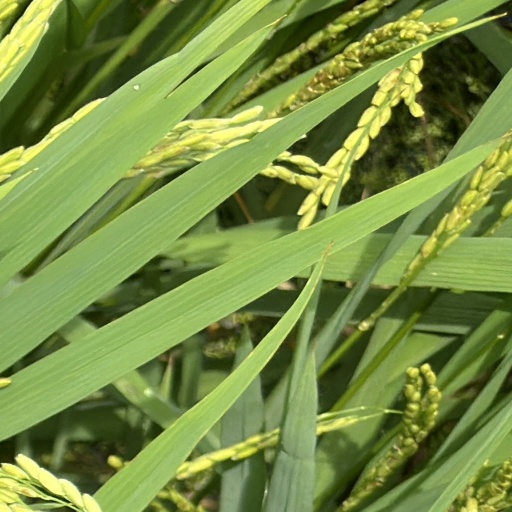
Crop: rice